Tennessee State Route 155

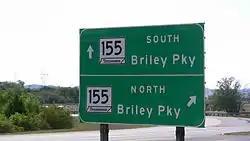
A sign off Exit 26 offering a choice between SR 155 northbound and SR 155 southbound. Similar signs are common on roads that junction with SR 155.

Briley Parkway consists of the northern loop of SR 155 from I-40 on the west side of Nashville to I-24 southeast of downtown Nashville, which makes up about two thirds of the length of the highway. The entirety of Briley Parkway is a controlled access highway, except for the segment between I-24 and I-40, including the interchange with US 41/70S (Murfreesboro Pike), which is limited access. Between I-40 near the Nashville International Airport and Ellington Parkway (US 31 E), Briley Parkway is four lanes each way. The rest of the parkway is two lanes each way.